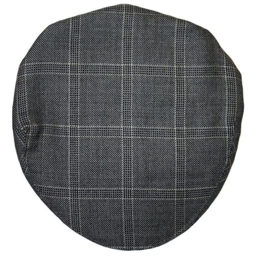
our flat caps can be worn by both men and women .